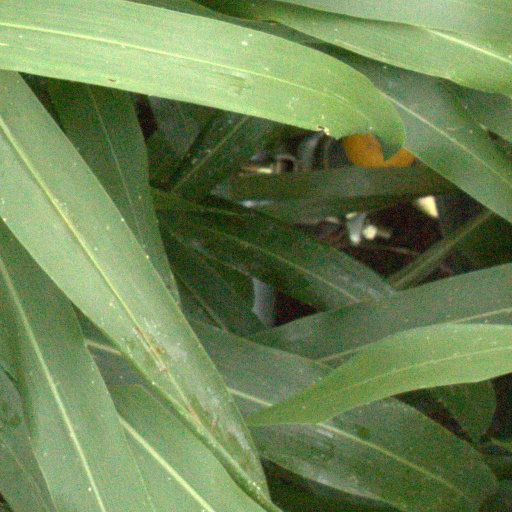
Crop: sorghum